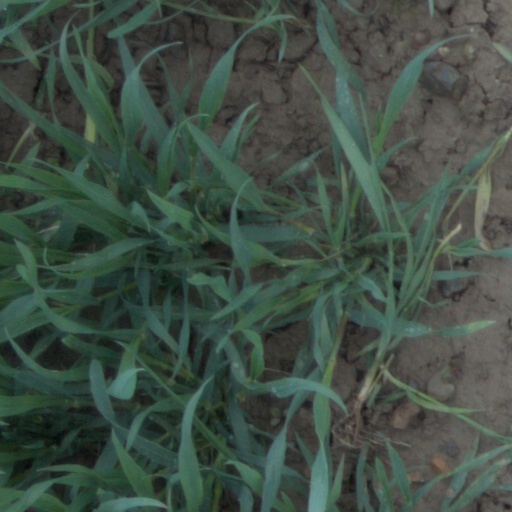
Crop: wheat